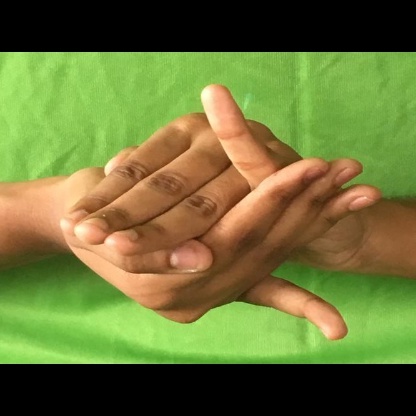
Mudra: Kurma